Penny press

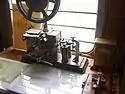
Some reporters used the electric telegraph to share information.

James Gordon Bennett's (1795-1872) subsequent 1835 founding of the "New York Herald" added another dimension to the new penny press newspapers, now common in journalistic practice. Whereas newspapers had generally relied on documents as sources, Bennett introduced the practices of observation and interviewing to provide stories with more vivid details. The senior Bennett is known for redefining the concept of news, reorganizing the news business, and introducing newspaper competition. Bennett's "New York Herald" was financially independent of politicians or political organizations and clubs thanks to a large number of advertisers. Bennett reported mainly local news and instances of corruption and strove for accuracy. He realized that "there was more journalistic money to be made in recording gossip that interested bar-rooms, work-shops, racecourses, and tenement houses, than in consulting the tastes of drawing rooms and libraries." He is also known for writing a "money page", which was included in the "Herald", and also for his coverage of women in the news. His innovations sparked imitators as he spared nothing to get the news first.